Raccoon butterflyfish

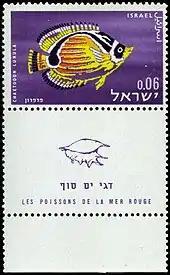
Israeli postal stamp, 1962

"Chaetodon lunula" can reach a length of 20 cm (nearly 8 in). These large butterflyfishes have an oval outline, with a pattern of ascending oblique reddish stripes on the flanks and black and white bands over the face and eyes, similar to the "raccoon" mask (hence the common name). They show a black spot on the caudal peduncle and oblique yellow stripes behind the head. They have 10–14 dorsal spines and 3 anal spines.